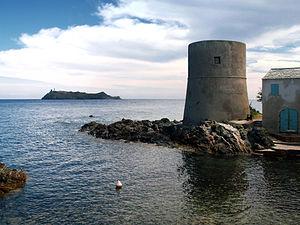
Ersa (Corse) - Tour génoise de Tollare. En arrière-plan, la Giraglia (tour et phare)
Cette liste recense 83 tours génoises de Corse, soit 36 en Corse-du-Sud et 47 en Haute-Corse. Celles-ci sont présentées dans le sens horaire, en fonction de leur implantation, sur le littoral ou pas, depuis l'extrémité Nord de l'île. N'ont été retenues que les tours portées sur les cartes IGN, y compris celles qui sont aujourd'hui ruinées.
Le Cap Corse est une péninsule située au nord-est de la Corse. Ses habitants sont appelés Capcorsins.